Andrea Bonomi

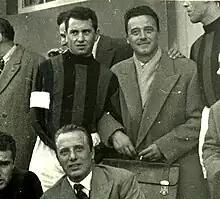
Andrea Bonomi (on the left) and Ferdinando Valletti

Andrea Bonomi (14 February 1923 – 26 November 2003) was an Italian footballer who played as a defender.